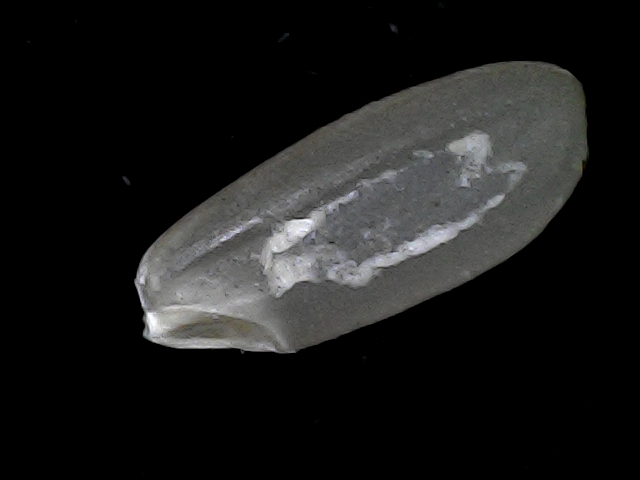
Rice variety: BD93